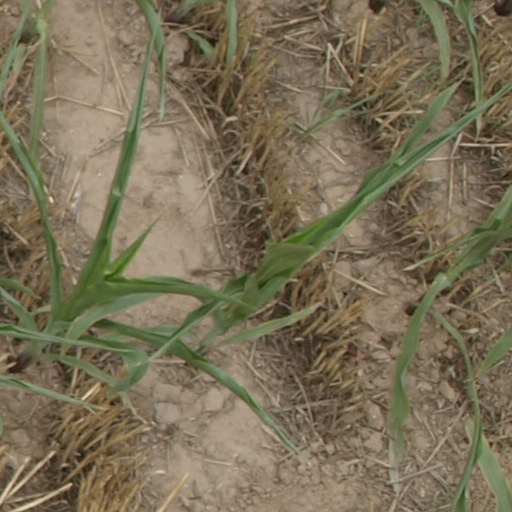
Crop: maize; corn